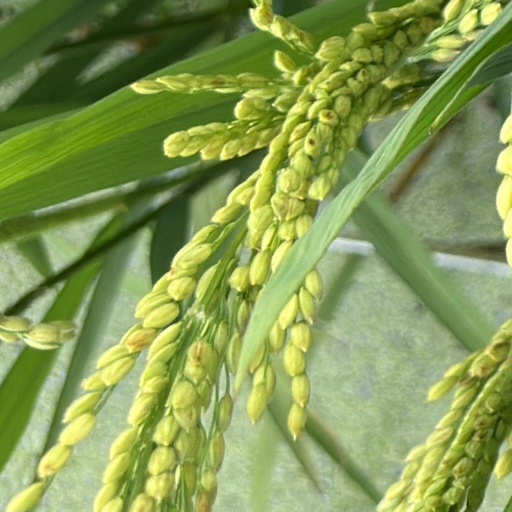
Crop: rice